John S. McCain Sr.

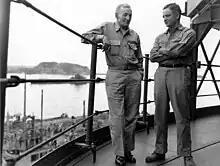
Black and white photograph of two men, one young and one old, both in khakis standing near a railing on some kind of elevated structure

Fitch relieved McCain on 21 September. "Time" magazine opined that "it was a promotion for Admiral Towers but a demotion for the Navy's air arm... New BuAer Chief Rear Admiral John Sidney McCain, 58, is a good officer. But like many other so-called air admirals, he got an airman's rating late, is not an airman by profession, but a battleship admiral with pay-and-a-half and a flying suit." His son Gordon wrote a rebuttal letter to "Time", pointing out that while McCain "has had no armchair or laboratory contact with 'air developments' he has had considerable peacetime and some combat flying experience." In a letter to Nimitz, the Secretary of the Navy, Frank Knox, also defended the appointment. "Towers," he wrote, "while able, is not a good administrator or coordinator. I think McCain is both."